List of United States Coast Guard units (2019)

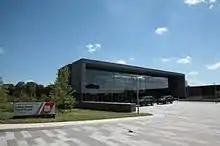
Douglas A. Munro Coast Guard Headquarters Building in St. Elizabeths West Campus.

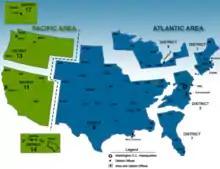
Map of USCG Districts

The headquarters of the Coast Guard is located at 2703 Martin Luther King Jr Avenue SE in Washington, D.C. The Coast Guard relocated to the grounds of the former St. Elizabeths Hospital in 2013.